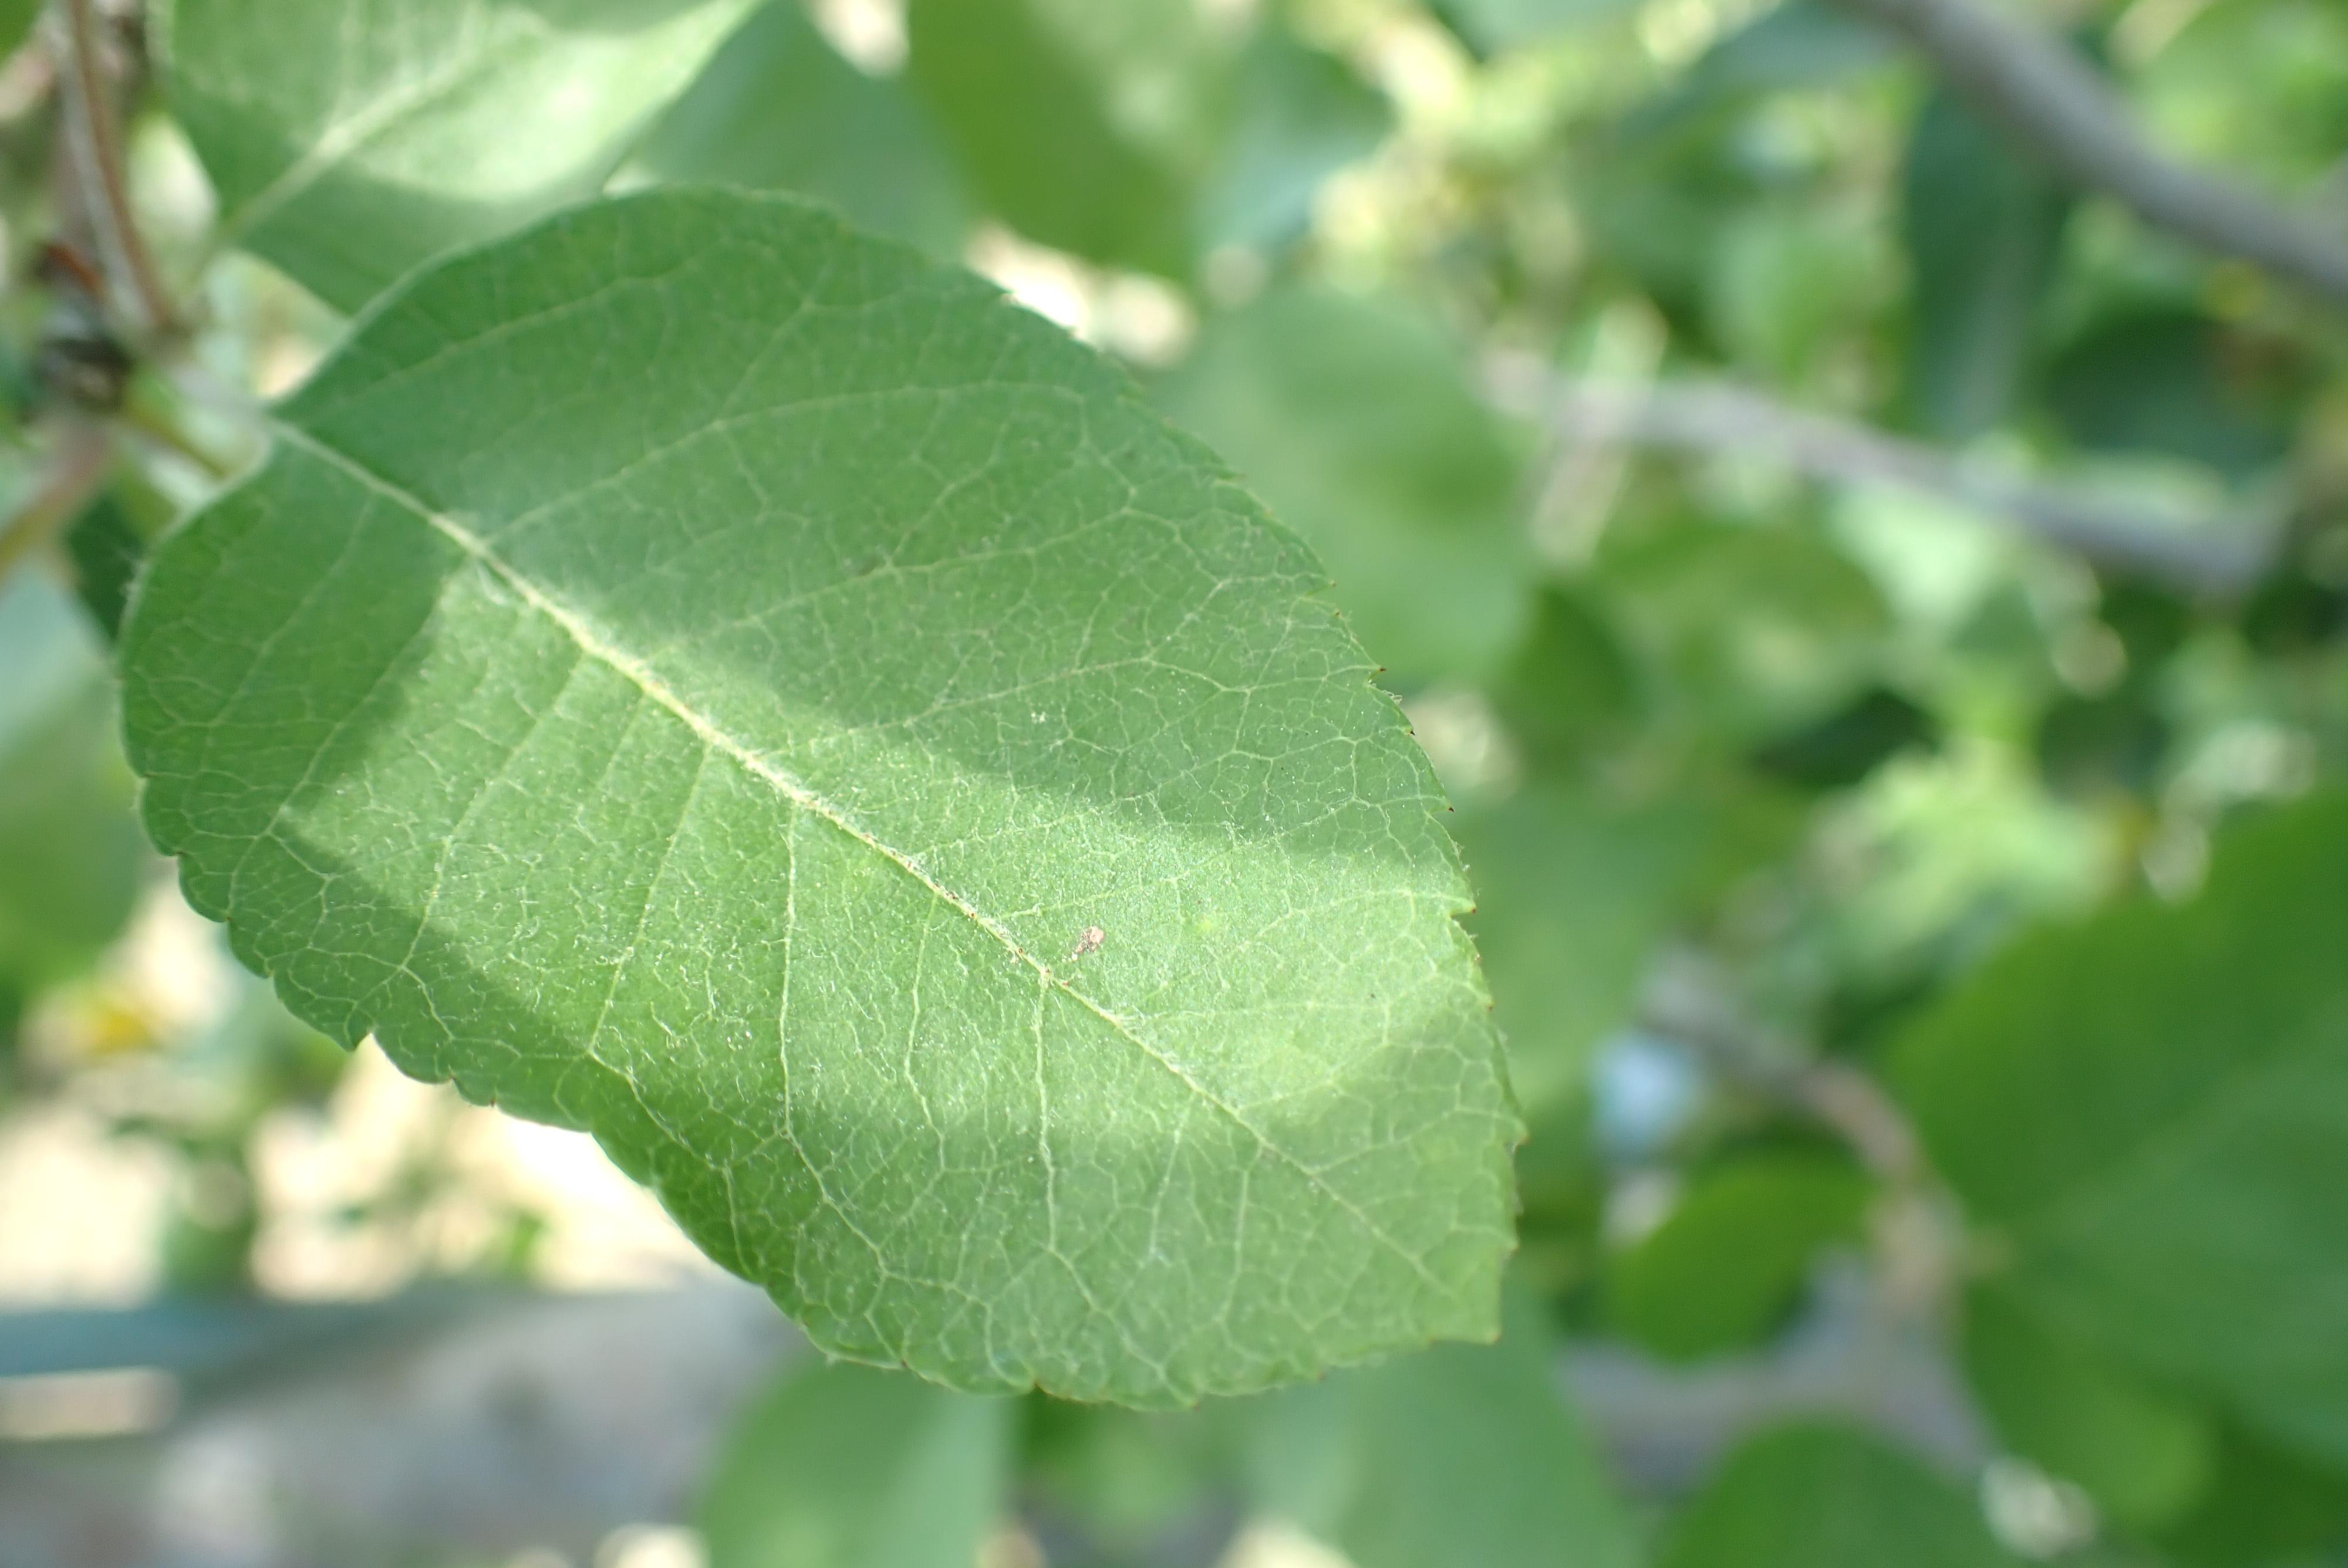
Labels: healthy